Robert Kelley (American football)

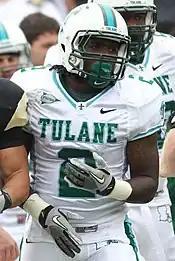
Kelley with Tulane in 2011

In the 2011 season, Kelley was part of a backfield dominated by Orleans Darkwa. Overall, he had 332 rushing yards, two rushing touchdowns, and 16 receptions for 178 yards. In the 2012 season, he had a team-high 286 rushing yards and 46 receptions for 340 yards and four receiving touchdowns. In the 2013 season, he had 420 rushing yards, three rushing touchdowns, 18 receptions, 176 receiving yards, and a receiving touchdown. In his final collegiate season in 2015, he shared the backfield with Dontrell Hilliard, Sherman Badie, Lazedrick Thompson, and Josh Rounds. Overall, he had 232 rushing yards, one rushing touchdown, six receptions, 33 receiving yards, and one receiving touchdown.